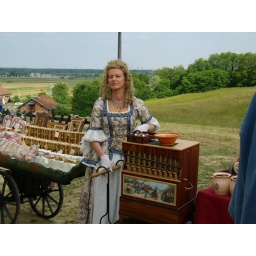
music machine and girl in history costume from Croatia